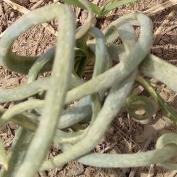
Crop: Onion
Condition: virosis-d